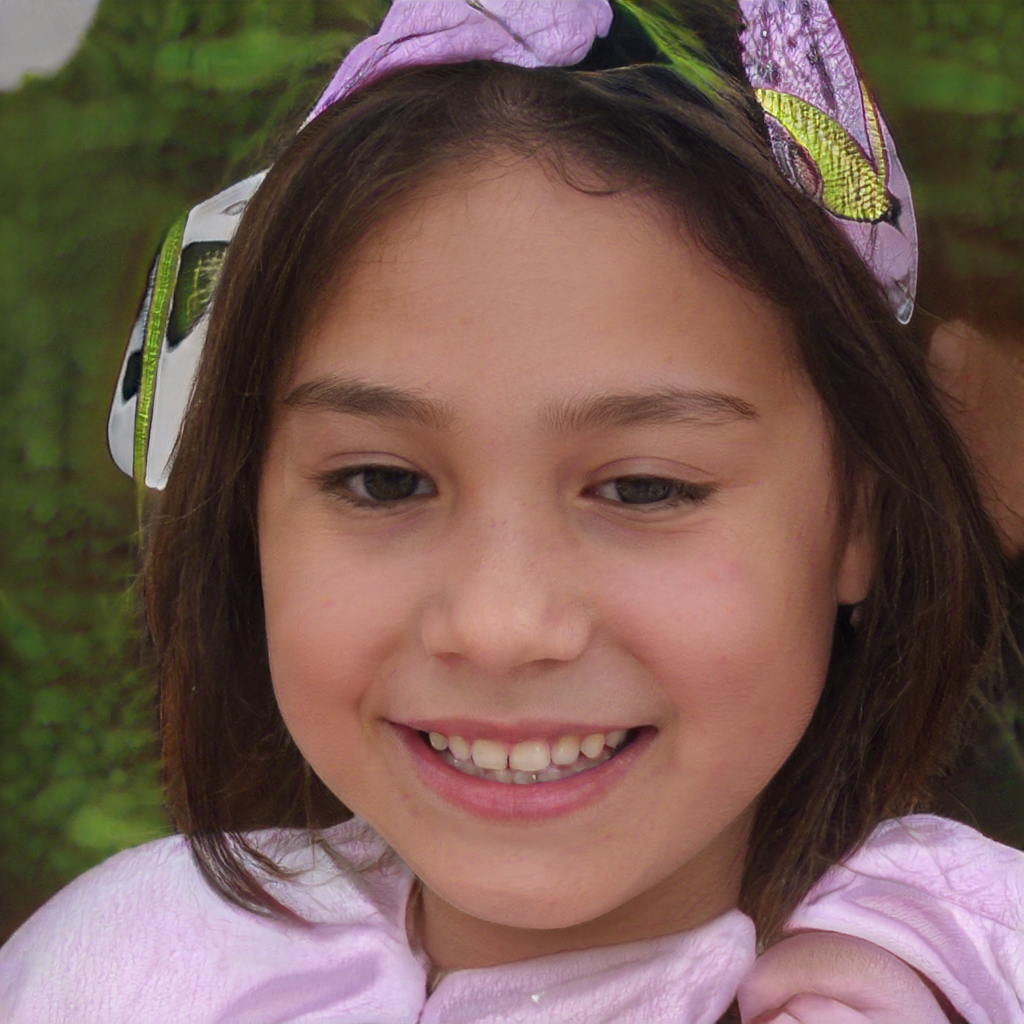
Gender: Female